First They Came

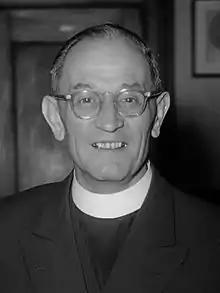
Niemöller at The Hague's Grote Kerk in May 1952

Martin Niemöller was a German Lutheran pastor and theologian born in Lippstadt, Germany, in 1892. Niemöller was an anti-Communist and supported Adolf Hitler's rise to power. But when Hitler rose to power and insisted on the supremacy of the state over religion, Niemöller became disillusioned. He became the leader of a group of German clergymen opposed to Hitler.